Andrew Glyn

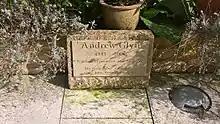
A stone engraved with the following words: "Andrew Glyn 1943–2007 Teacher, Economist and Socialist. We remember your laugh, your love, your friendship".

On 22 December 2007, he died of a brain cancer at the Sobell House hospice in Oxford.